Joel Carreño

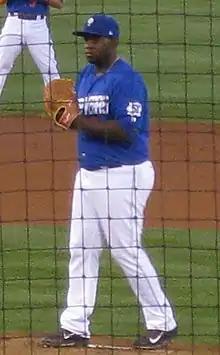
Carreño pitching for the Las Vegas 51s, triple-A affiliates of the Mets, in

On November 8, 2013, the New York Mets signed Carreño to a minor league contract and invited him to their major league spring training camp. He became a free agent after the 2014 season.